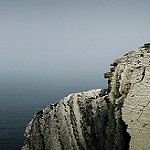
Label: sea